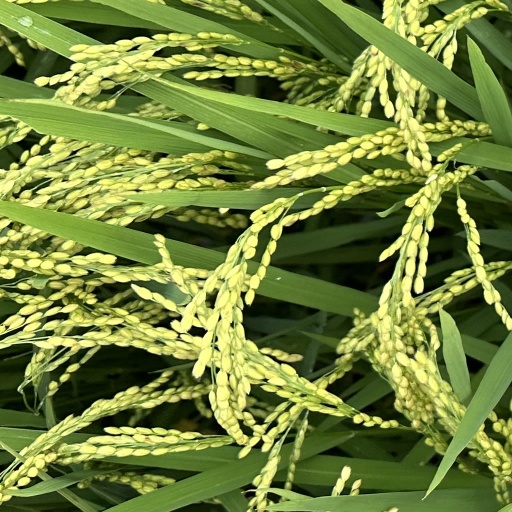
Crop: rice